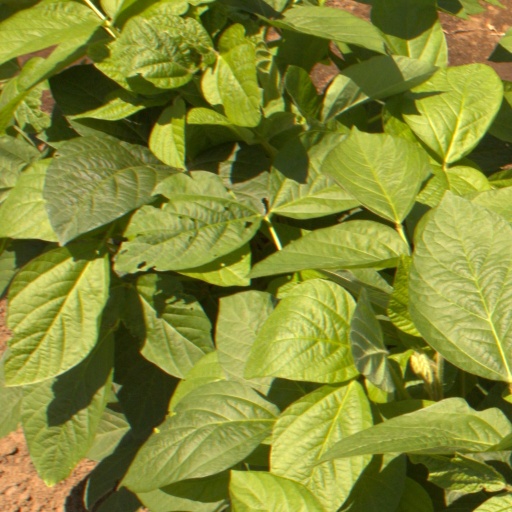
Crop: soybean